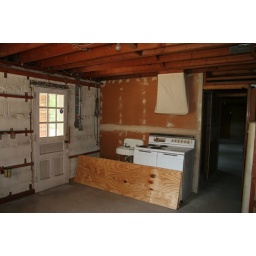
basement -- door to patio under bedroom